White House COVID-19 outbreak

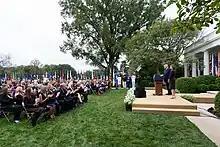
President Donald Trump speaking during the event held to announce Amy Coney Barrett's nomination to the Supreme Court in the White House Rose Garden

The White House COVID-19 outbreak was a cluster of SARS-CoV-2 infections that began in September 2020 and ended in January 2021 that spread among people, including many U.S. government officials, who were in close contact during the COVID-19 pandemic in Washington, D.C. Numerous high-profile individuals were infected, including President Donald Trump, who was hospitalized for three days. At least 48 White House staff members or associates, closely working with White House personnel, tested positive for the virus. The White House resisted efforts to engage in contact tracing, leaving it unclear how many people were infected in total and what the origins of the spread were.